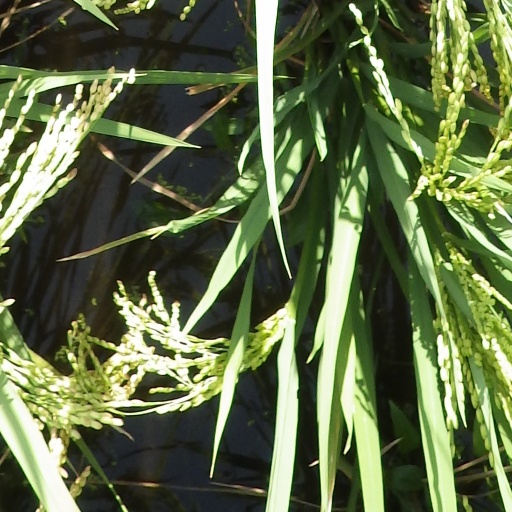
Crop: rice